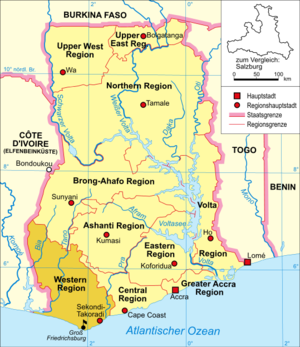
La Côte-de-l'Or brandebourgeoise, devenue plus tard la Côte-de-l'Or prussienne, était la partie de la Côte de l'Or colonisée par le Brandebourg.